Punta de La Restinga

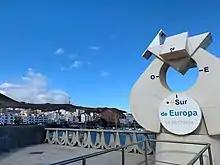
Monument denoting the southernmost point of Europe

Punta de la Restinga constitutes the southernmost point of Spain. It is located next to the town of La Restinga, in the municipality of El Pinar de El Hierro, island of El Hierro, autonomous community of Canary Islands.